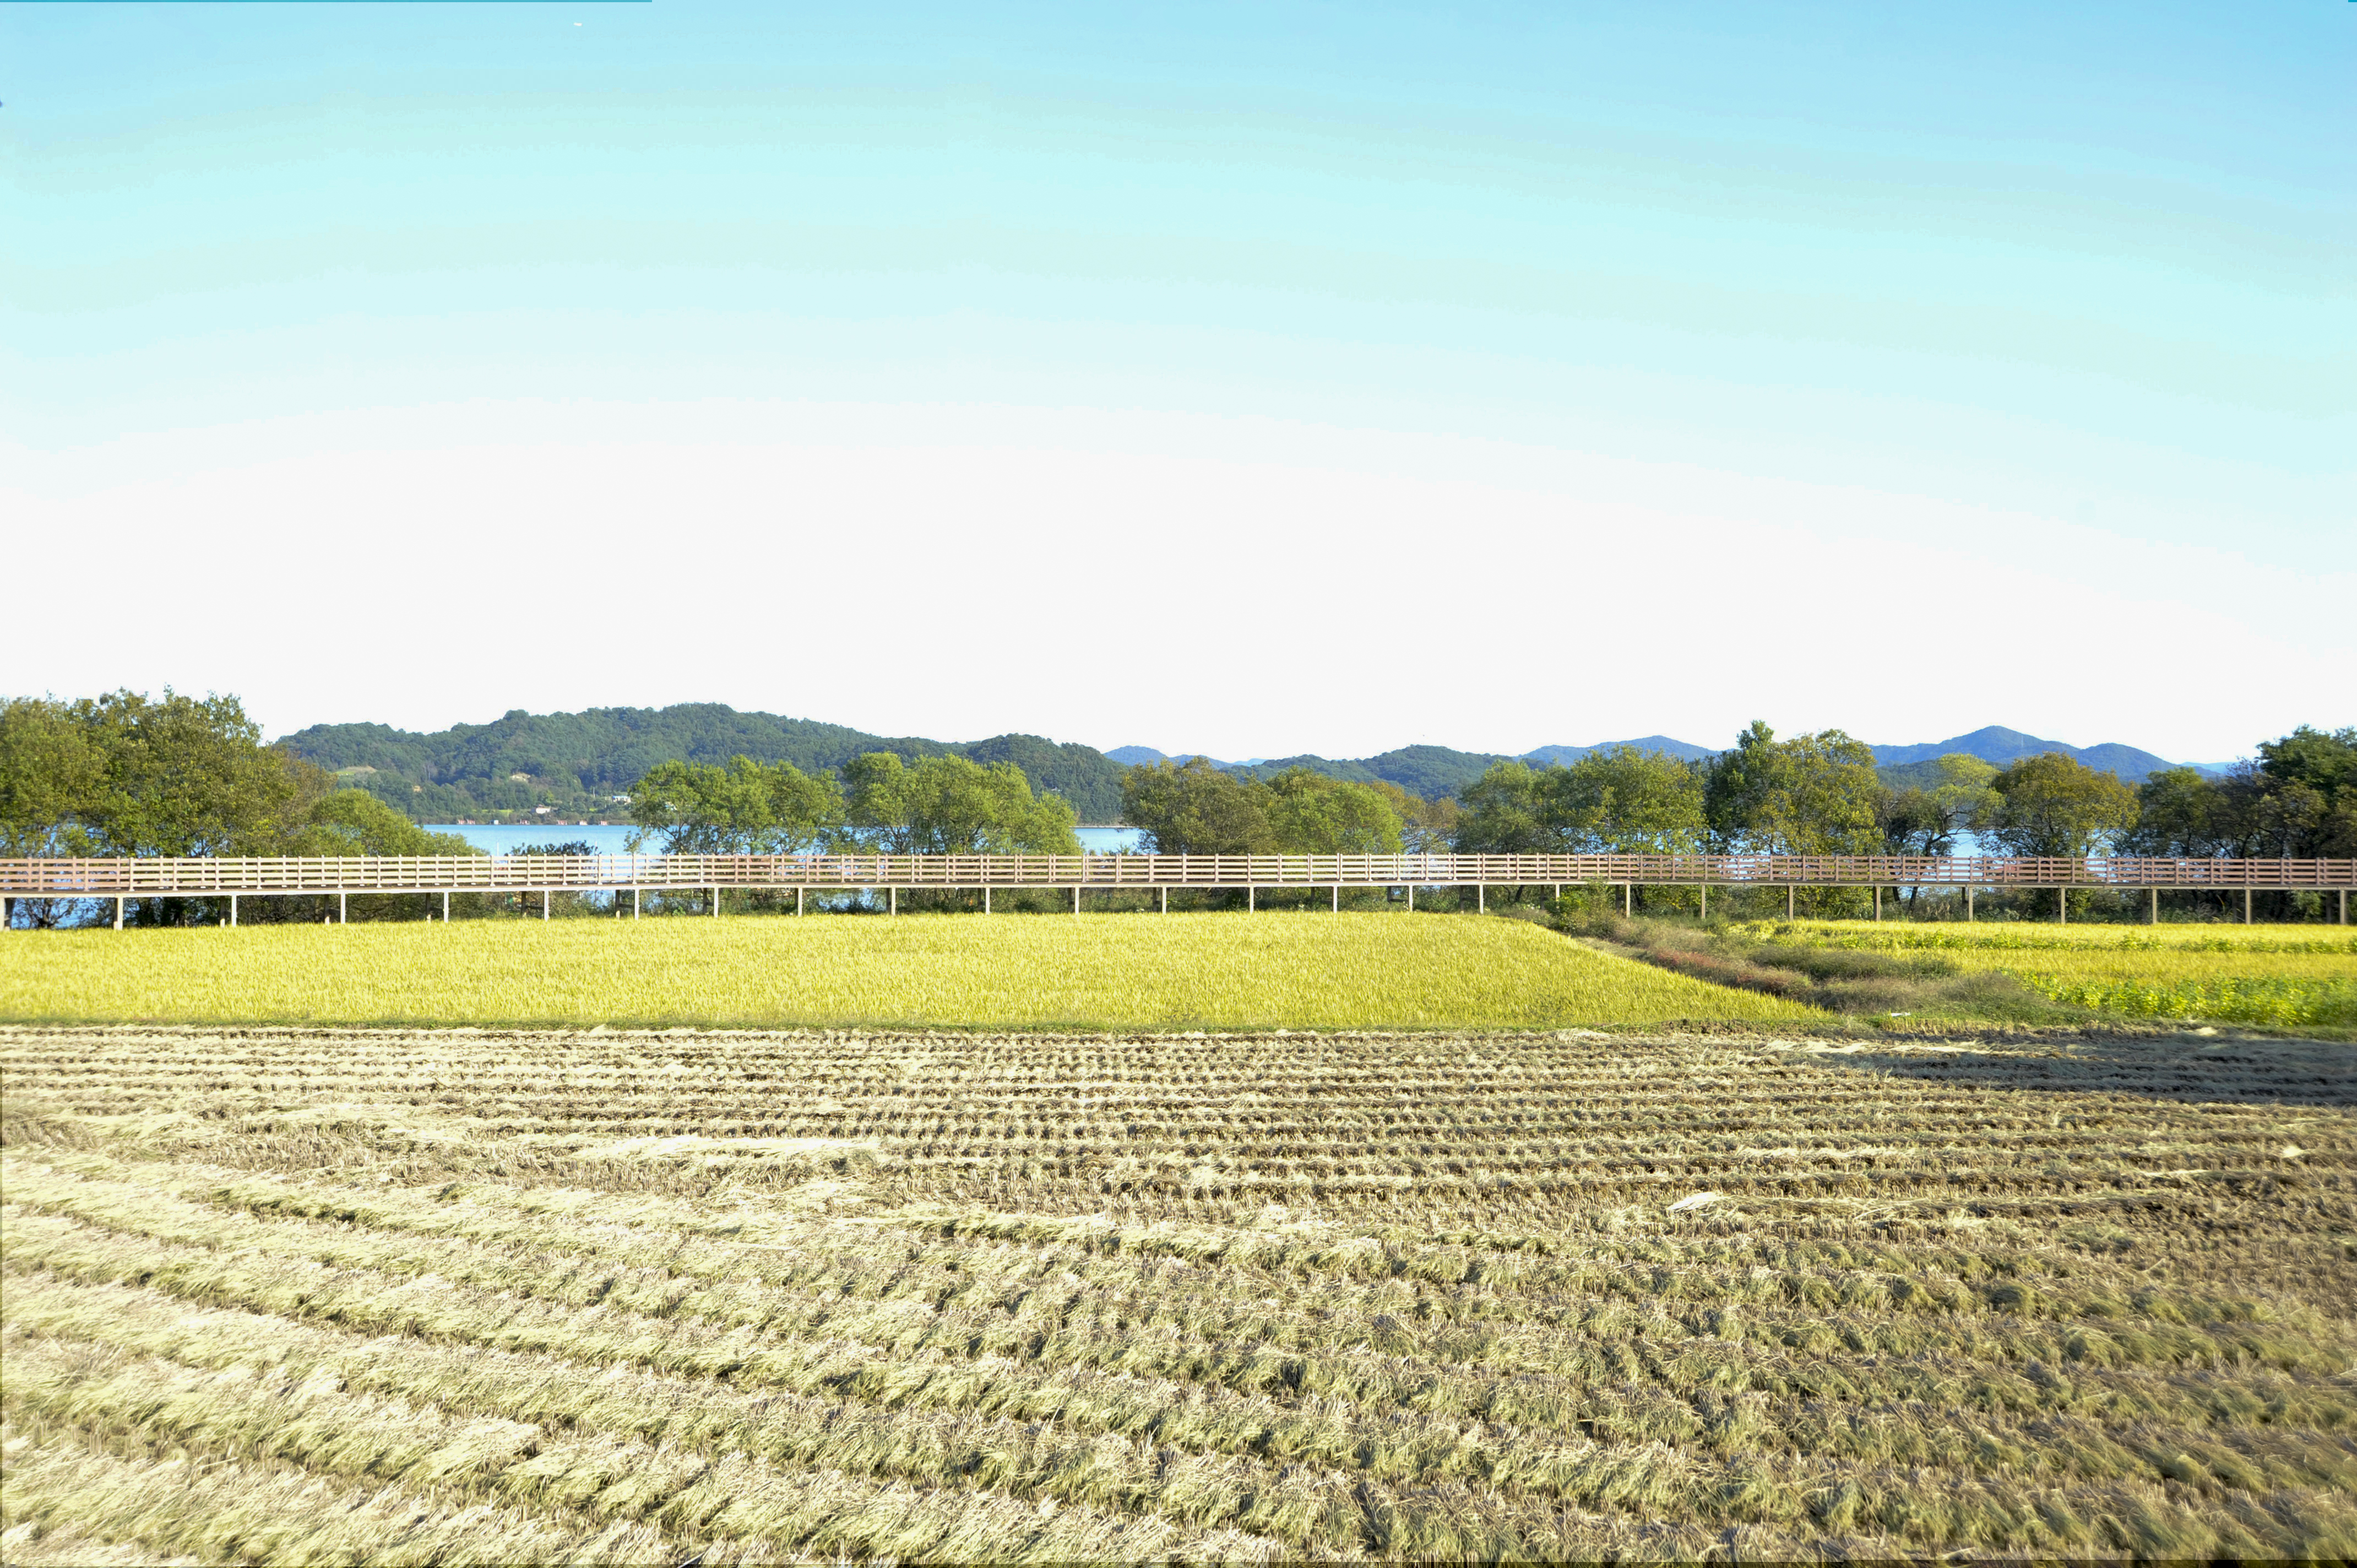
natural, field, paddy field, sky, farm, land lot, grass, plain, agriculture, rural area, landscape, soil, line, tree, grass family, grassland, sport venue, horizon, crop, photography, pasture, plant, road, hill, stadium, race track